Castaway Bay (Sea World)

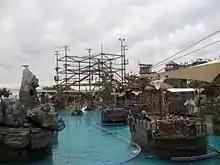
Battle Boats is in the foreground, with Sky Climb in the background.

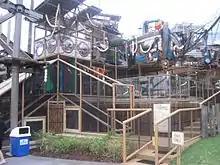
Sky Fortress

Castaway Bay features attractions provided by Mack Rides and Prime Interactives, combined with theming by Sculpt Studios.